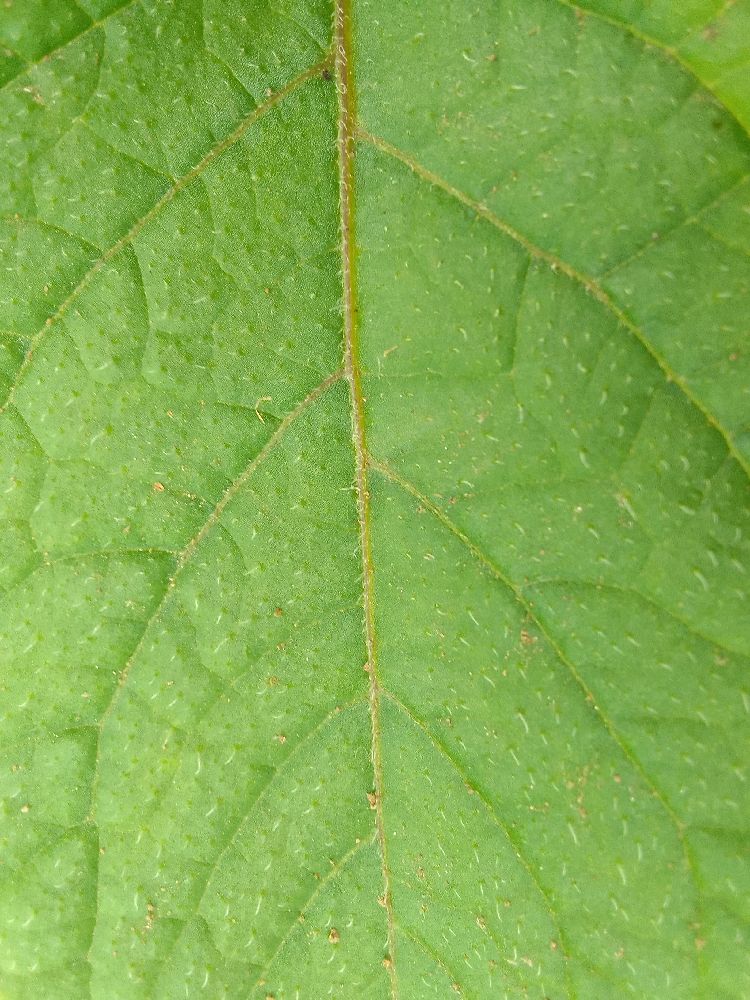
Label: Healthy